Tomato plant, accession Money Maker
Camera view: tilt-top (135 deg); turntable rotation: 180 degrees
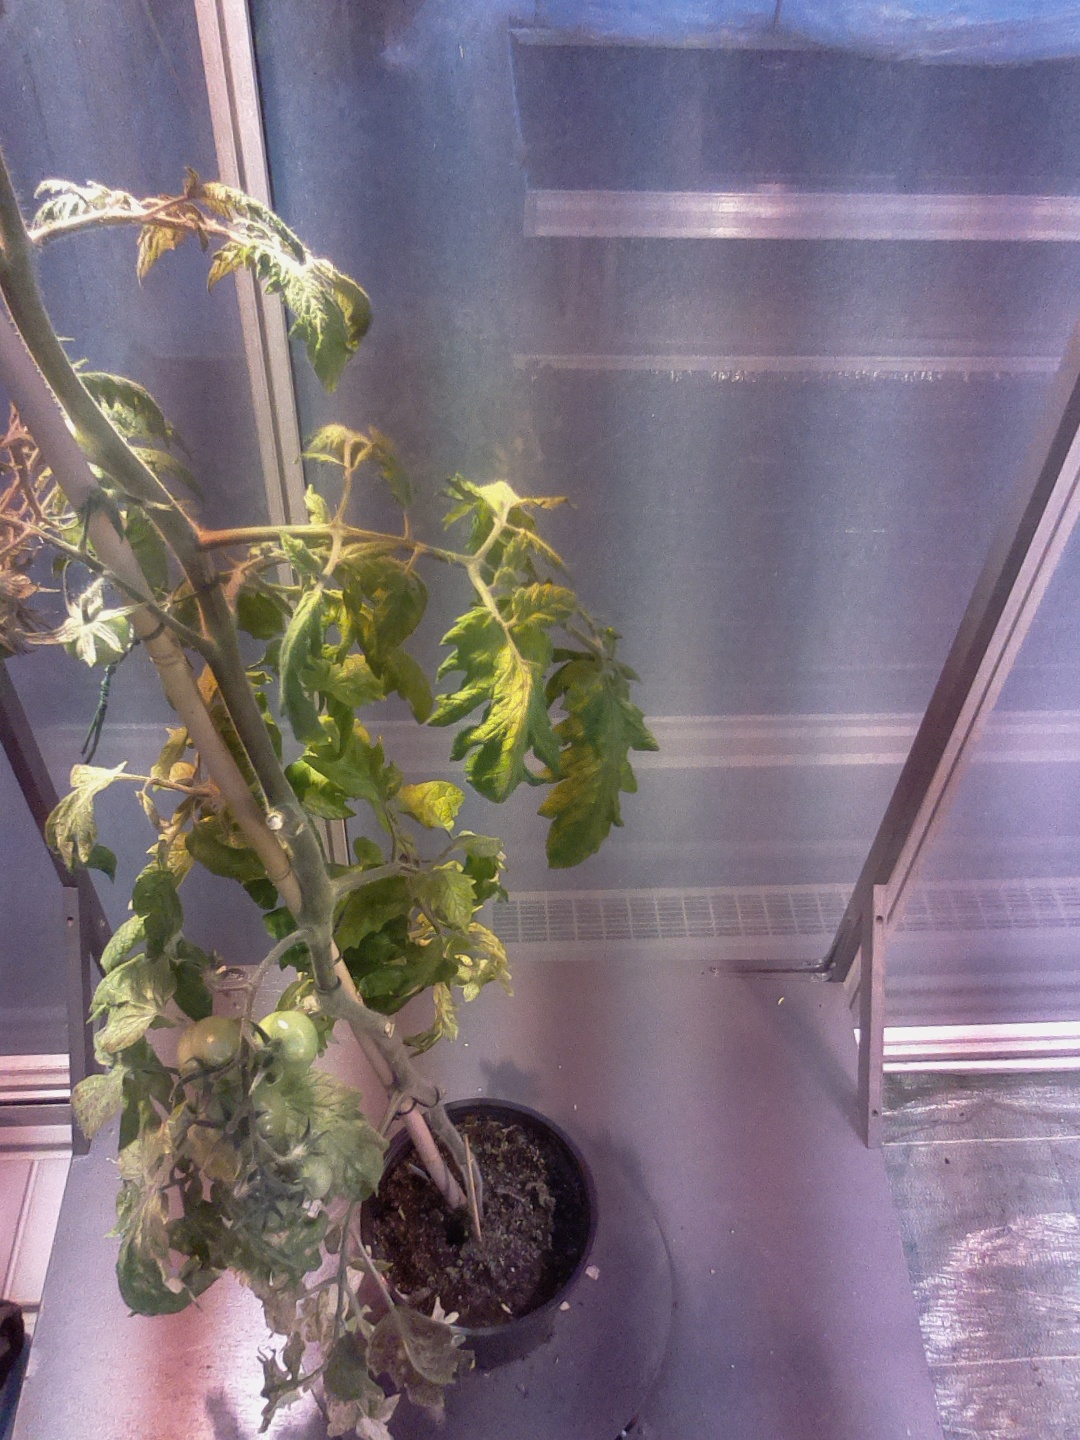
BBCH growth stage 76: 60%-70% of final fruit size